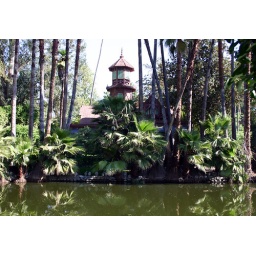
This is the house featured in the 70's TV show Fantasy Island, as seen here it was the house used in meet the folkers.